Despite the Night

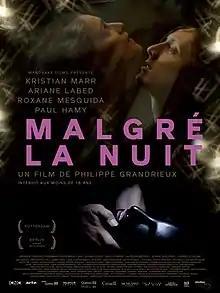
Film poster

Despite the Night is a 2015 French-Canadian experimental film directed by Philippe Grandrieux.